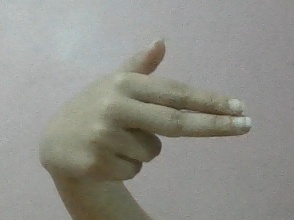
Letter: ghain